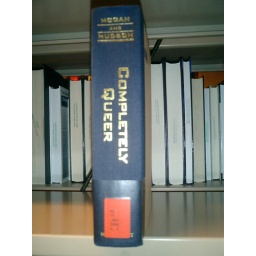
A book Matt found in our library as we were exploring.